Vistula Narrow-gauge Railway

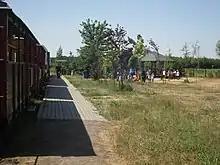
View of the Polanówka station.

Jan Kleniewski, a local landowner and industrialist, owner of the Zagłoba sugar factory was the initiator of the construction of railroads in the area. In the years 1892-1893 a provisional railroad with wooden rails operated for a short time between the Polanówka farmstead and the sugar factory. Initially, 5–6-ton wagons were pulled by horses. In 1900 a 750 mm railroad was built between Zagłoba, the farm in Brzozowa and the station in Kępa Chotecka. Until 1914 the Kleniewski family systematically extended the railroad: in 1911 a section Zagłoba-Wymysłwów with a branch line Szczekarków - Wilków - Vistula bank was created. Initially, the railway was operated by horses (the rolling stock consisted of 10 wagons, 2 platforms and several horses), and the first steam locomotives were purchased in 1912.